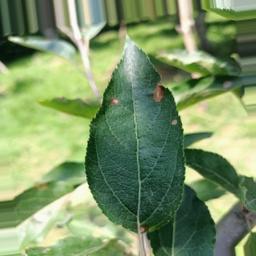
Label: Alternaria